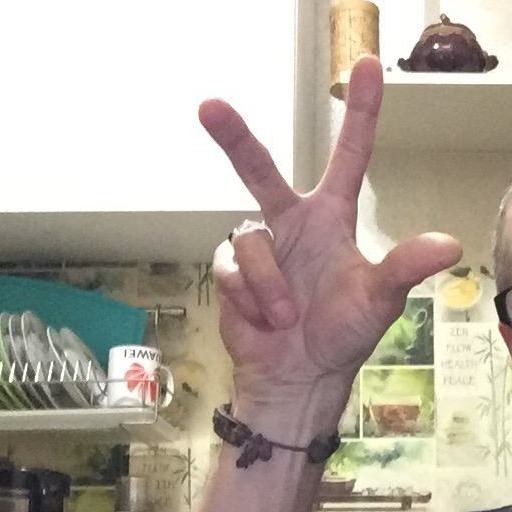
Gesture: three2